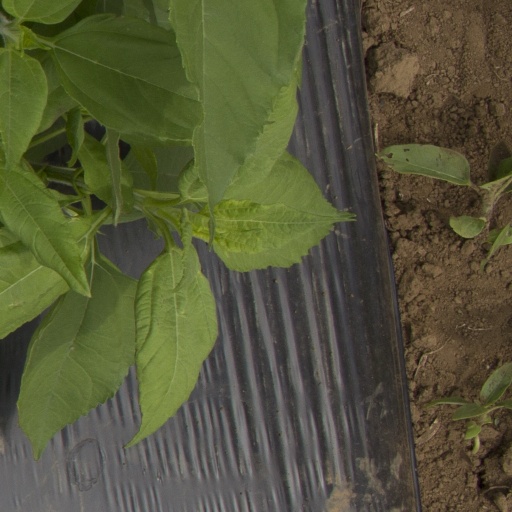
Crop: Jerusalem artichoke